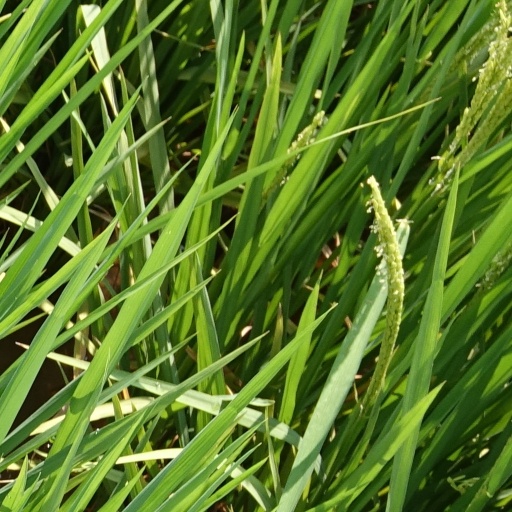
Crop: rice